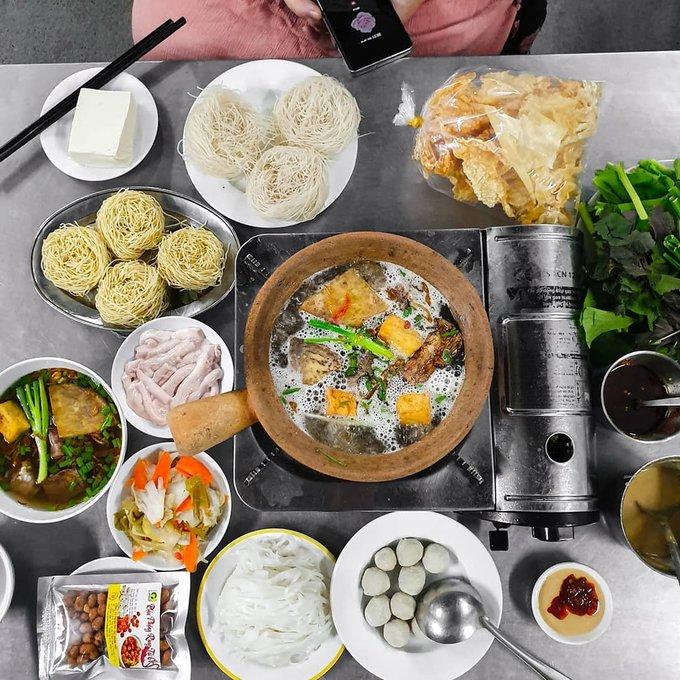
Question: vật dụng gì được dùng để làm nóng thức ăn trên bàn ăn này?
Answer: bếp ga mini được dùng để làm nóng thức ăn trên bàn ăn này